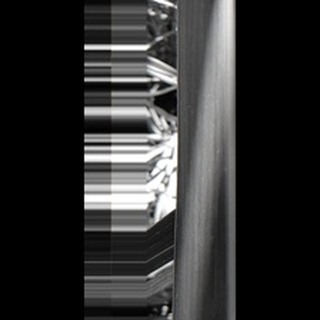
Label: healthy_sugarcane